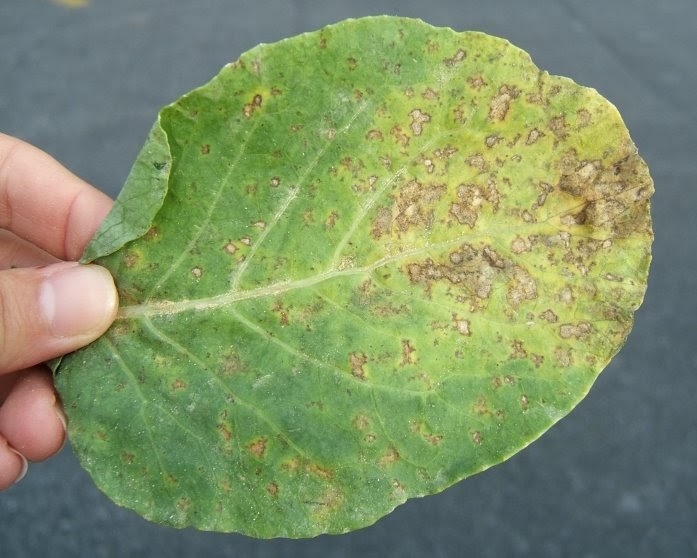
Label: Downy Mildew